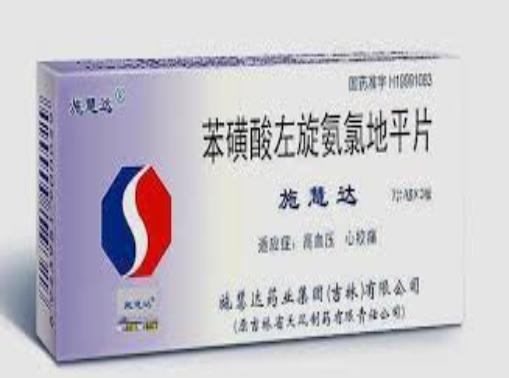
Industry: Medical